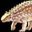
Label: dinosaur